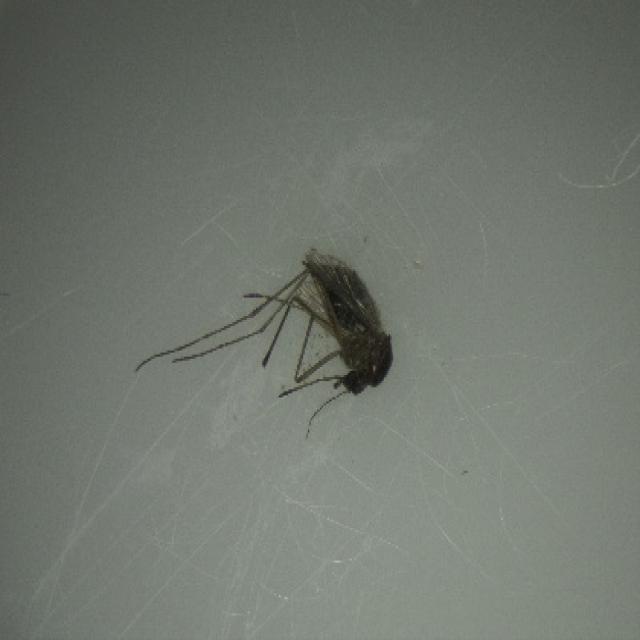
Species: aedes_vexans